Stitch 'n Bitch

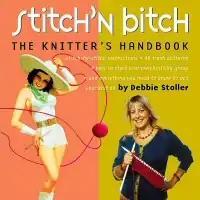
The cover of the first book in the series of knitting books by Debbie Stoller, "Stitch 'n Bitch: The Knitter's Handbook"

A book series by Debbie Stoller includes "Stitch 'n Bitch: The Knitter's Handbook", "Stitch 'n Bitch Crochet: The Happy Hooker," and other titles.